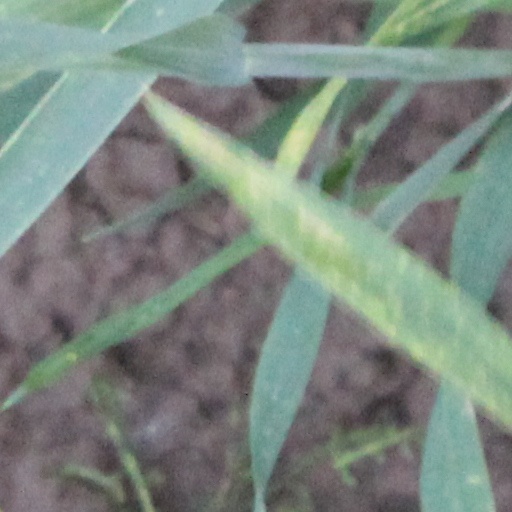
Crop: wheat